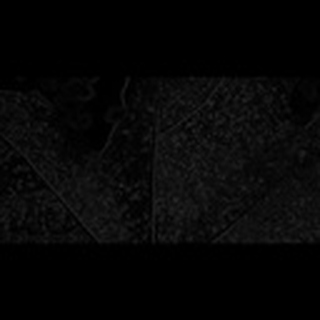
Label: cotton_aphids